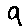
Label: 9